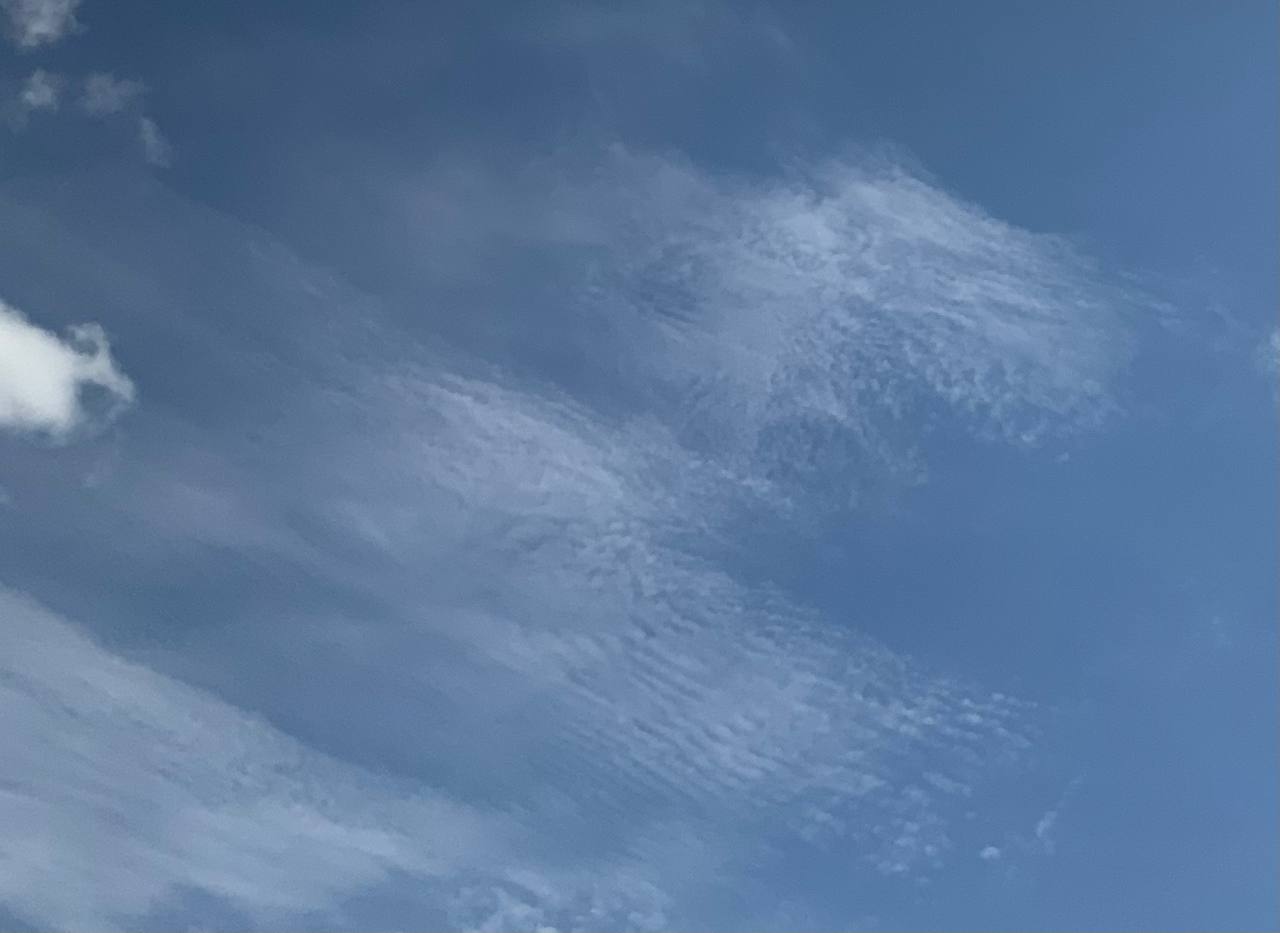
Cloud type: Cirrus